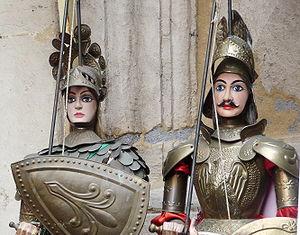
La Marionettistica est un théâtre de marionnettes situé à Catane, en Sicile.